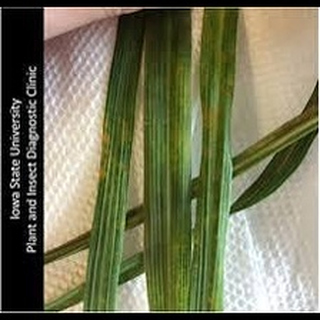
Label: wheat_mite